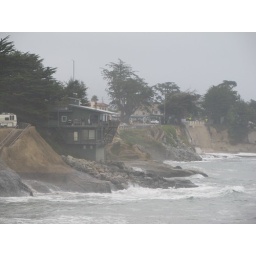
View down the road from our home base in Santa Cruz